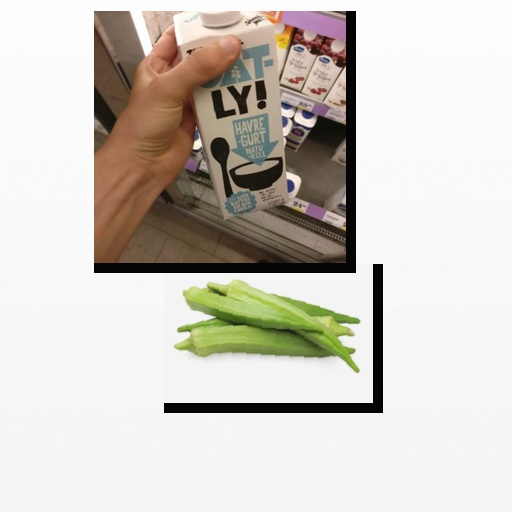
Food items: okra, oat_yogurt